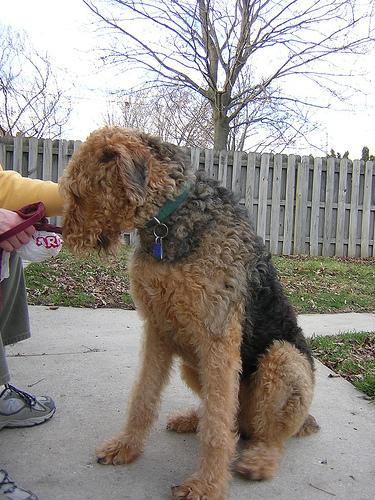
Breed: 200-n000008-Airedale